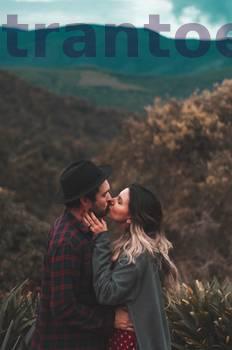
Label: Watermark